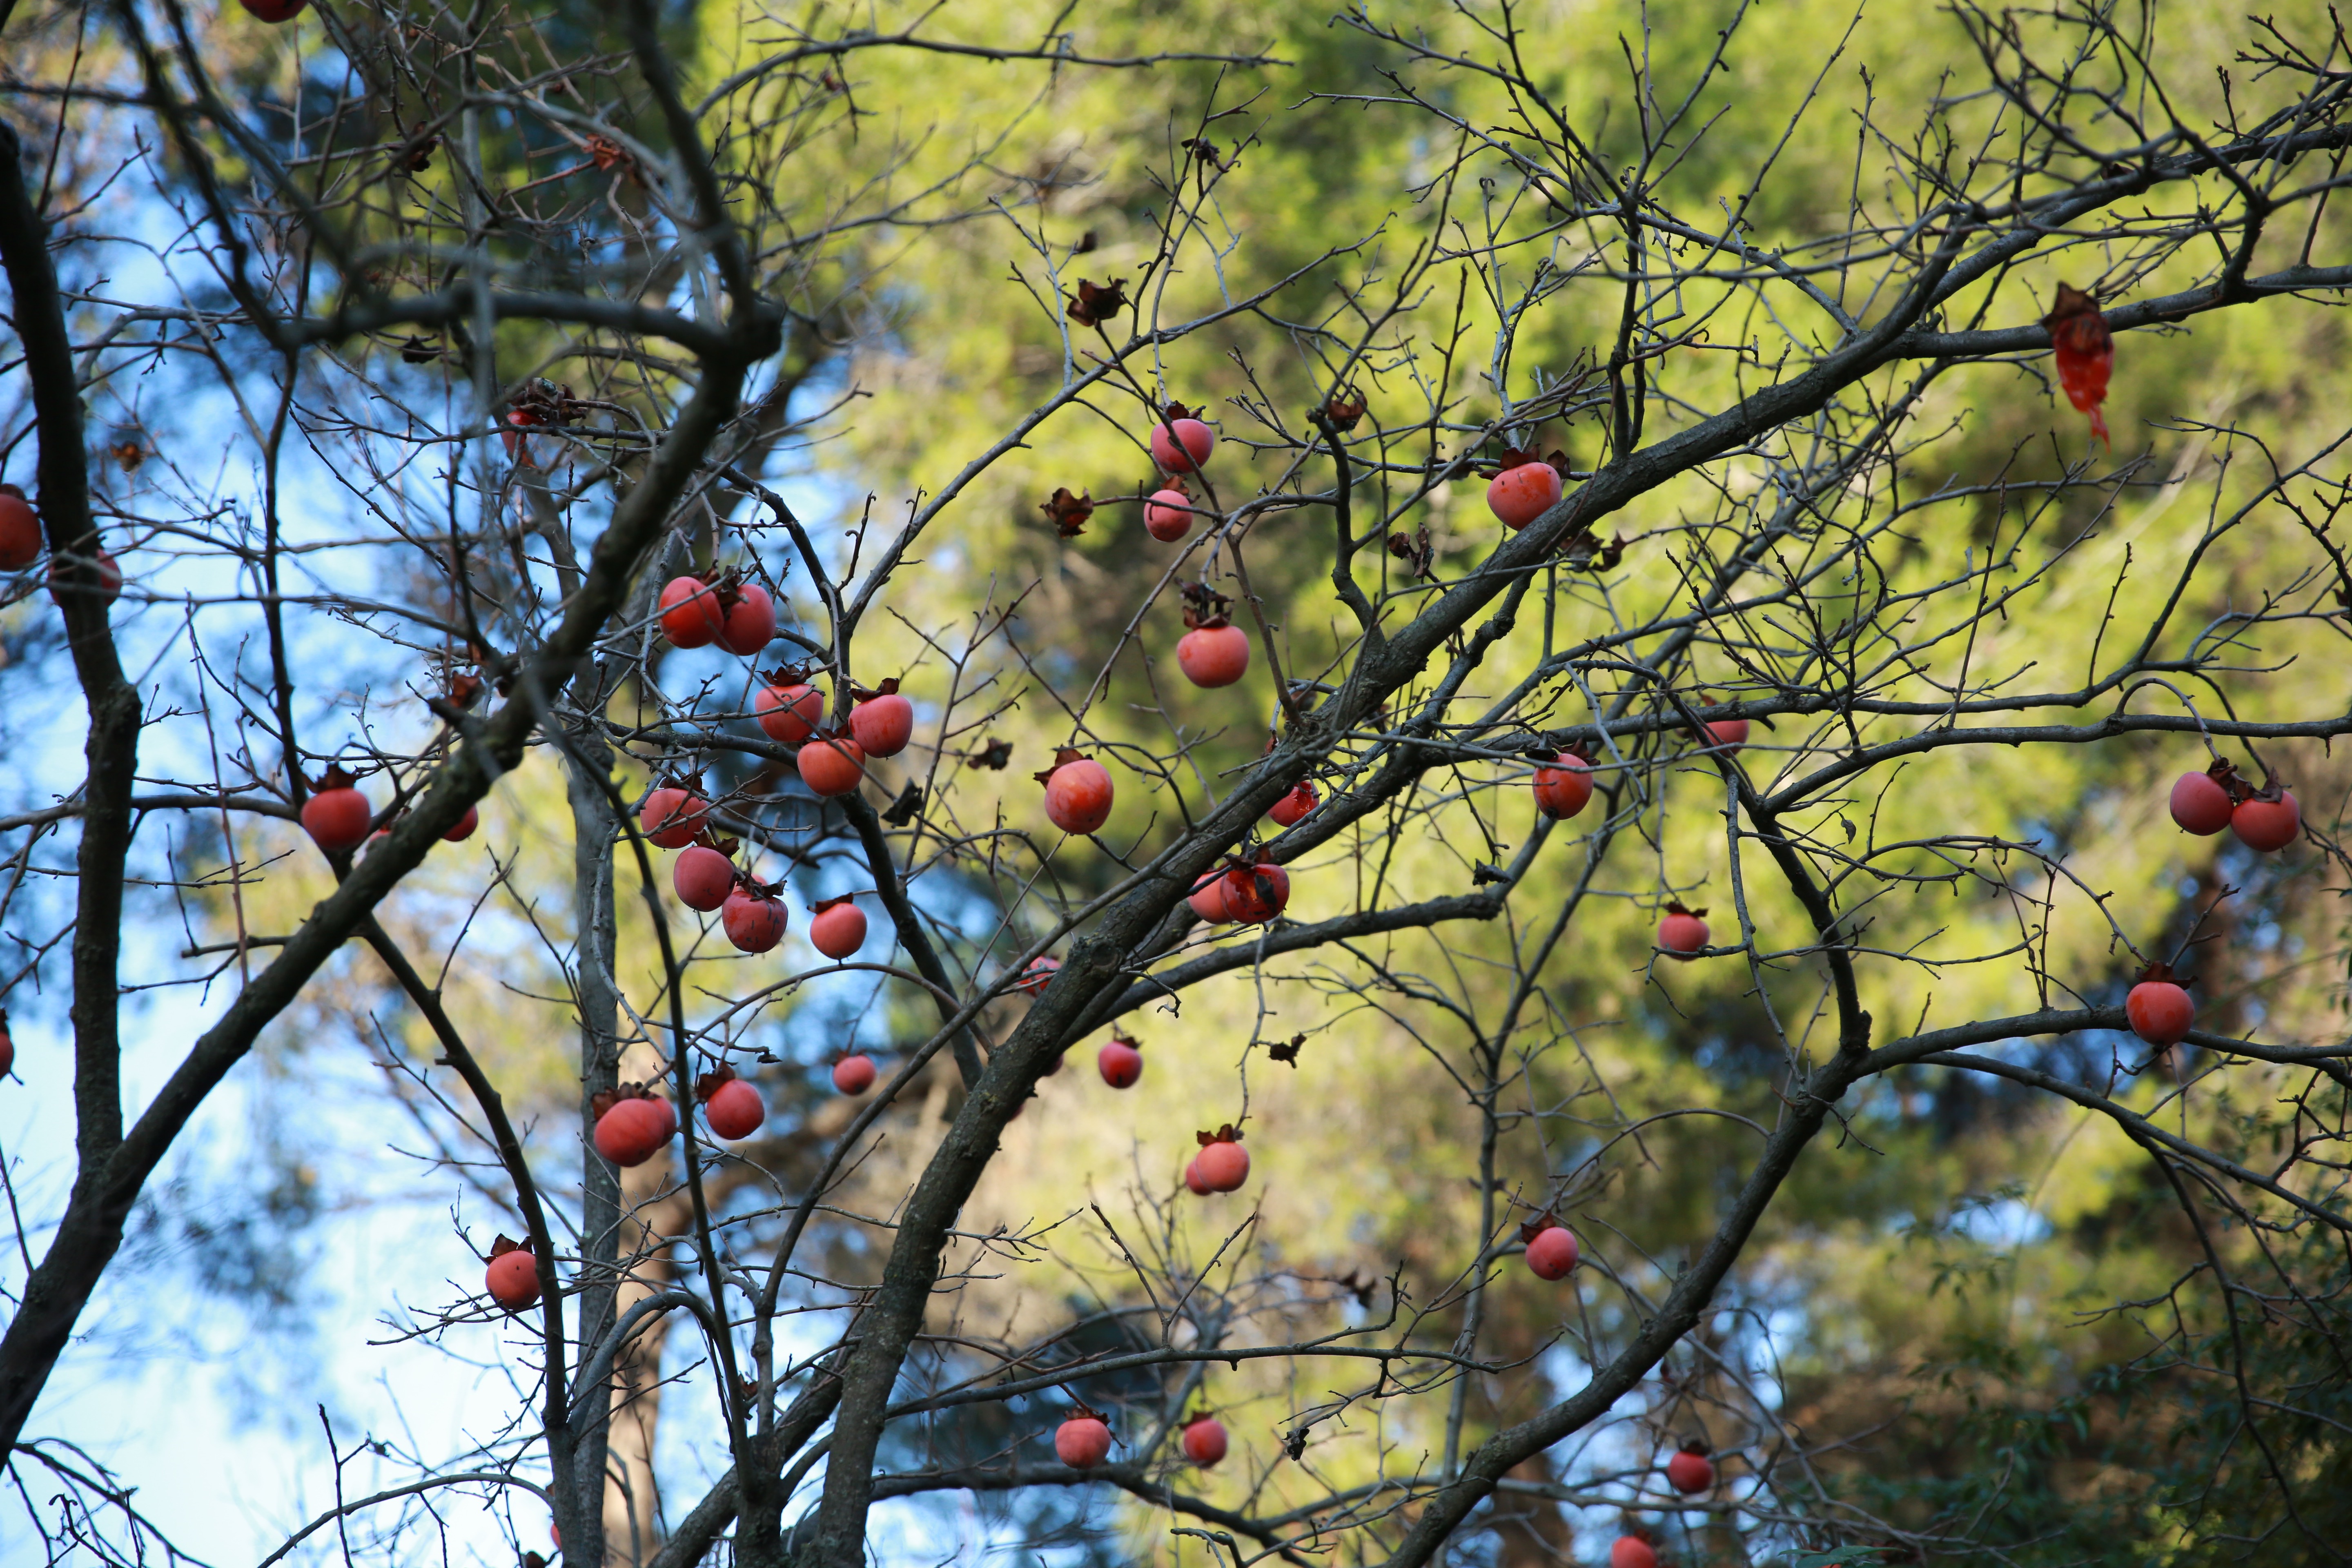
tree, nature, branch, blossom, winter, plant, leaf, flower, france, europe, spring, autumn, season, hiver, fruits, soleil, couleurs, arbre, jardin, promenade, december, southfrance, mditerrane, hrault, dcembre, obste, jacou, languedoc, frankrijk, frankreich, persimmons, sanssaveur, comestible, woody plant